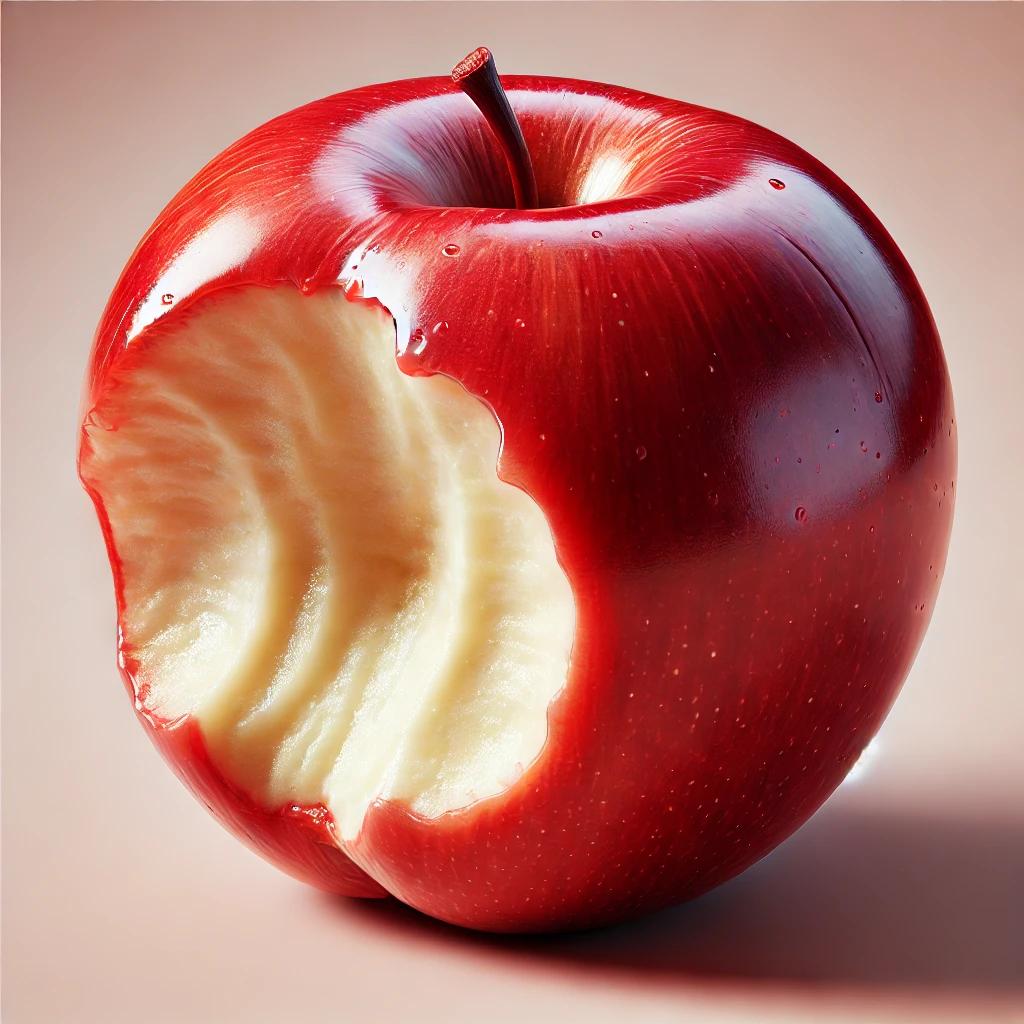
Etiqueta: orgánico